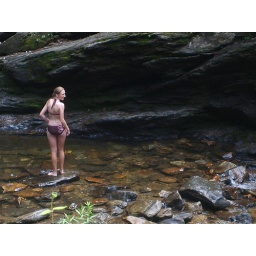
This is just some girl that was swimming in the waterfall pool.